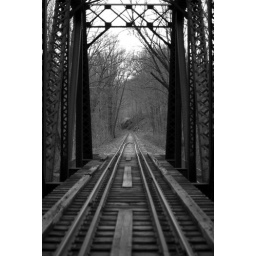
Bridge in black and white